Agriculture in Guyana

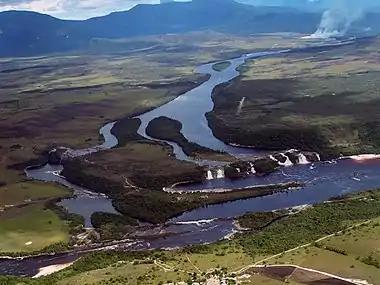
Guyana's extensive river system and water cycle is important for agriculture.

Agriculture in Guyana is dominated by sugar and rice production. Although once the chief industry, it has been overshadowed by mining.